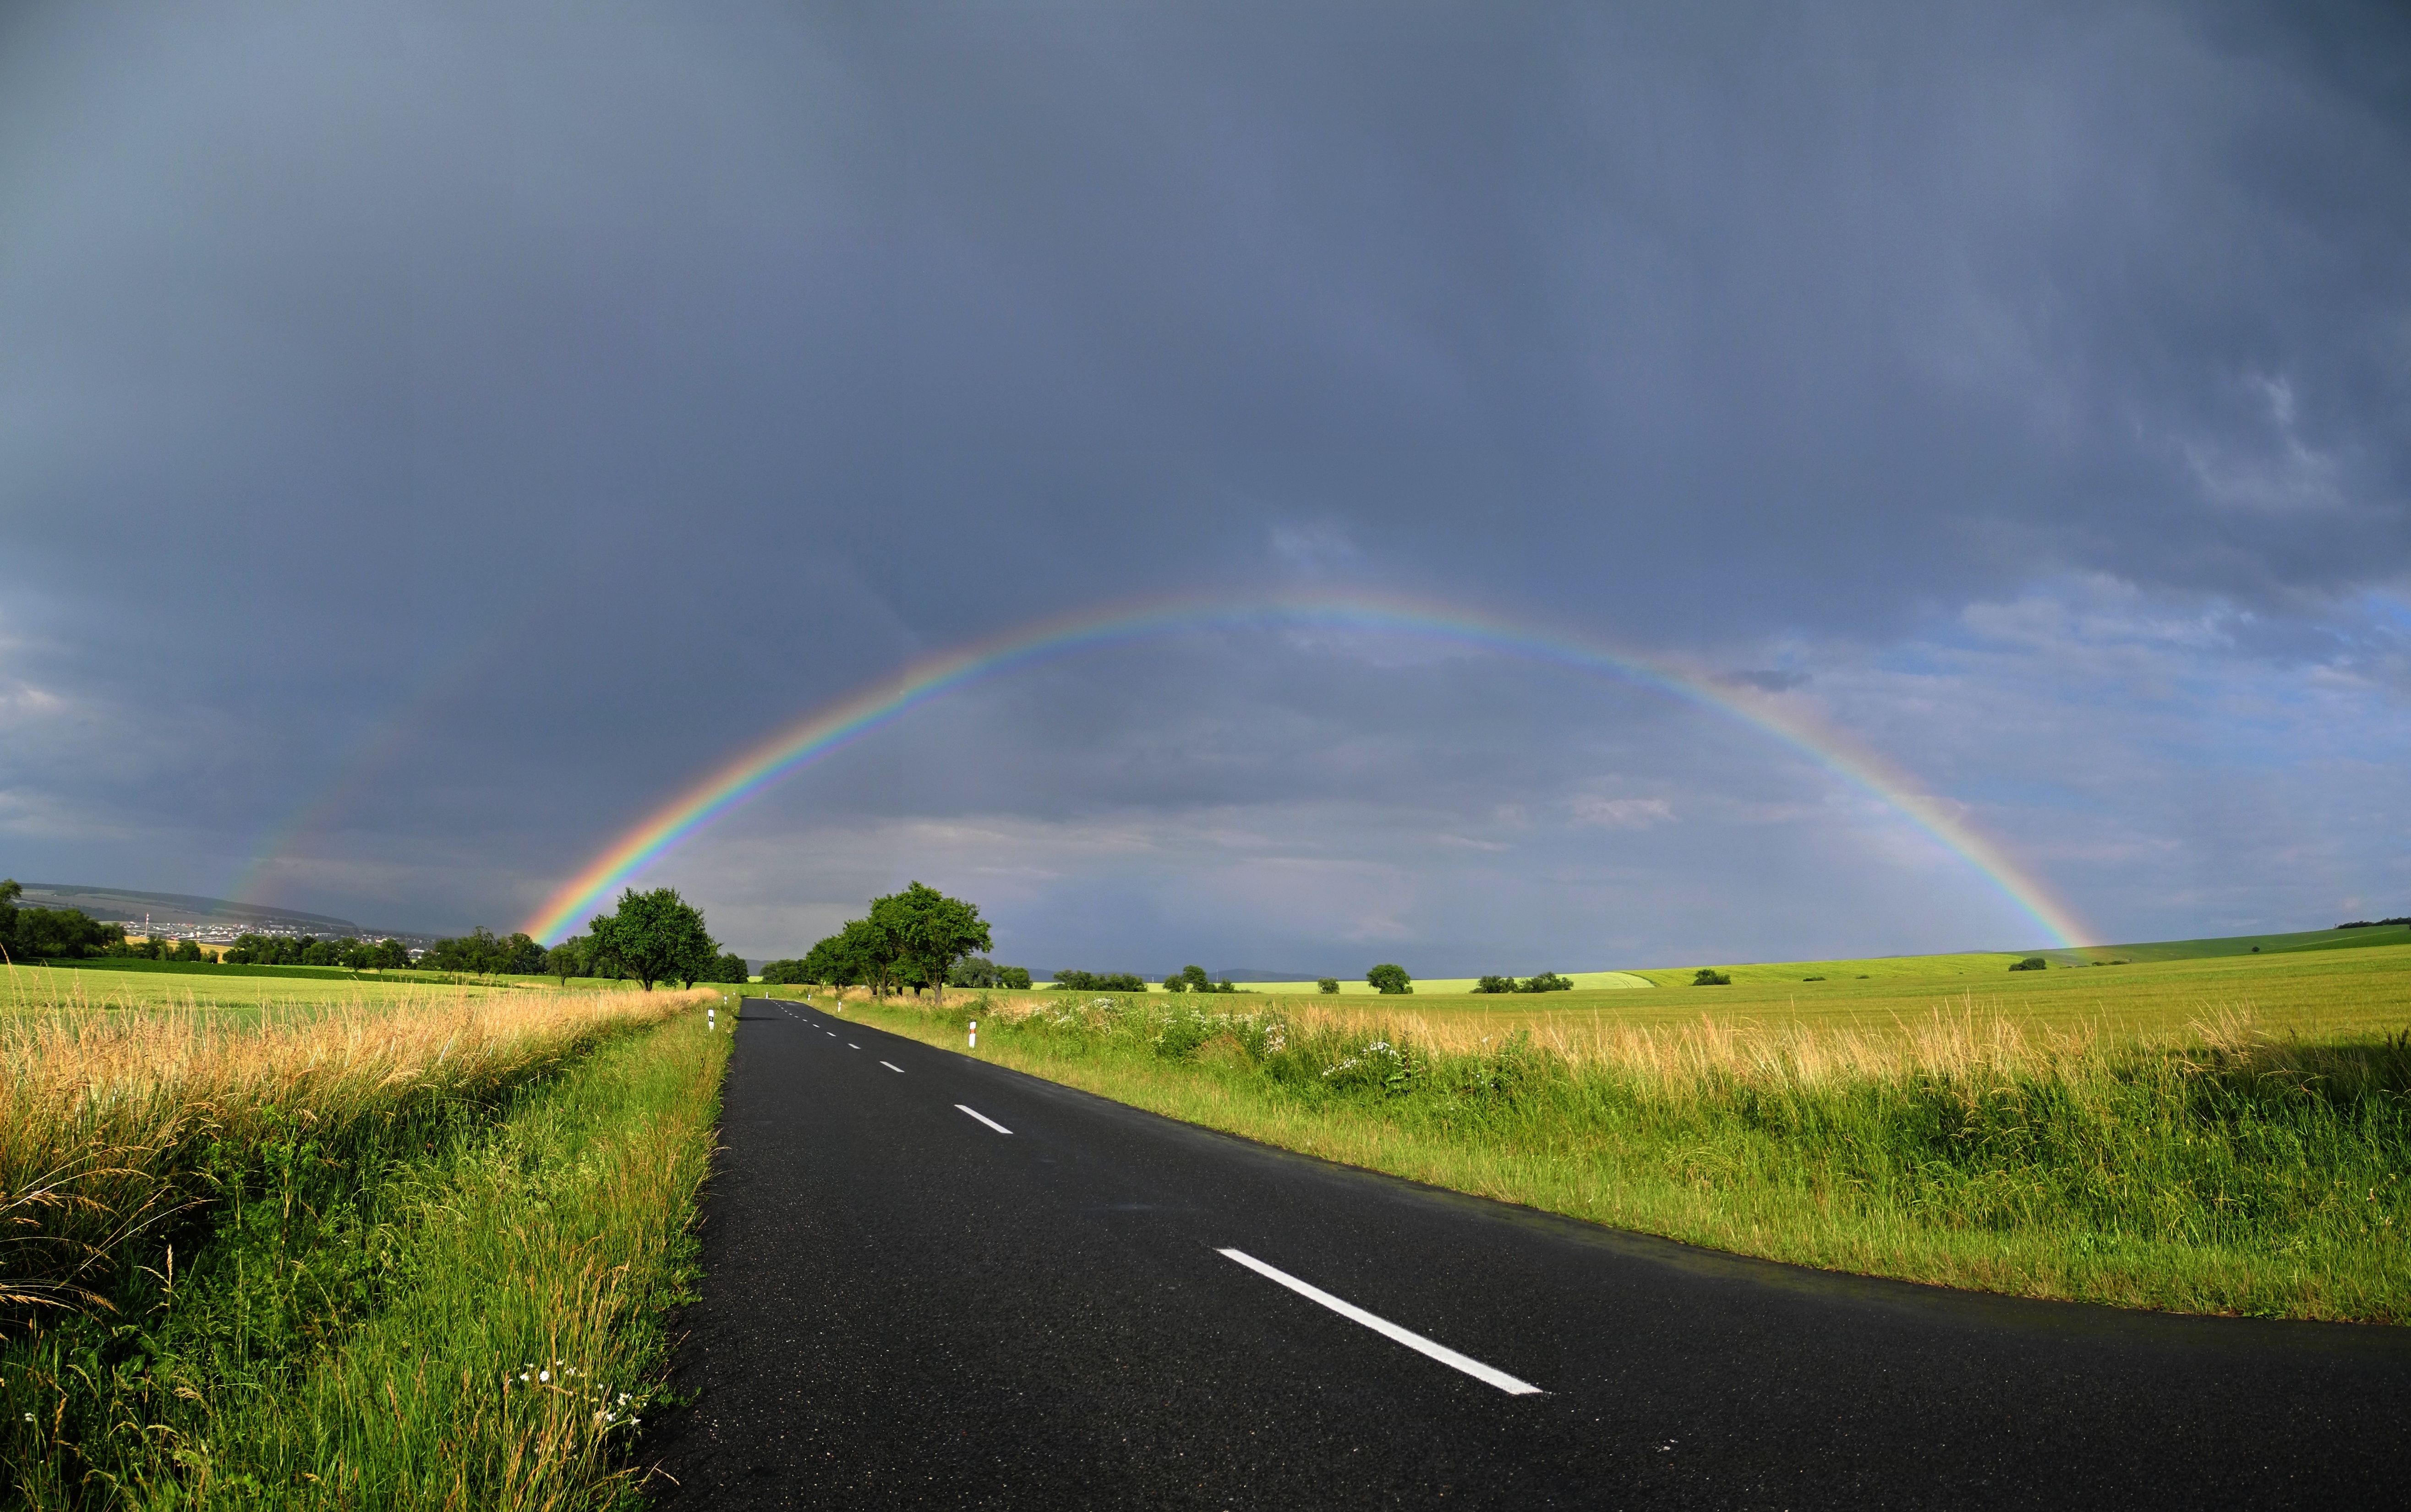
landscape, nature, path, horizon, cloud, sky, road, field, prairie, cloudy, highway, summer, travel, heaven, weather, storm, clouds, rainbow, infrastructure, czech republic, meteorological phenomenon